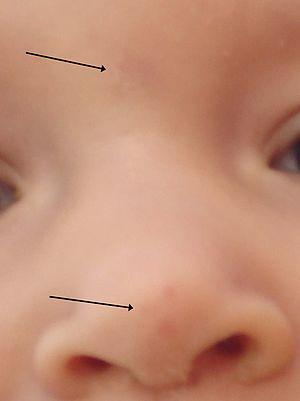
Le nævus simplex est une tache de naissance qui apparait sur environ un tiers des nouveau-nés. Il est causé par la dilatation de certains vaisseaux sanguins. Il devient plus foncé en cas d'énervement et de changement de température extérieure.